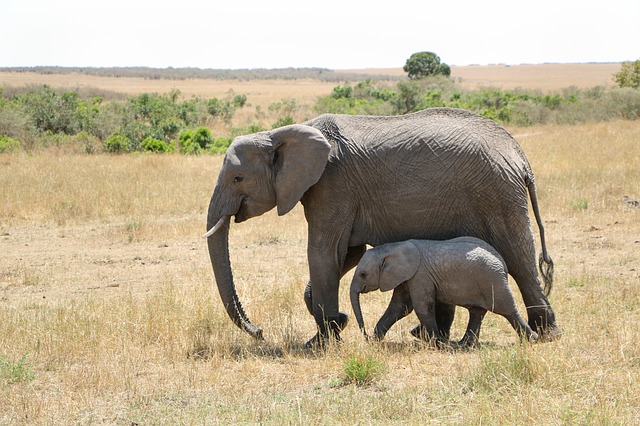
Label: elefante